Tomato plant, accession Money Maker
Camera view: bottom (45 deg); turntable rotation: 330 degrees
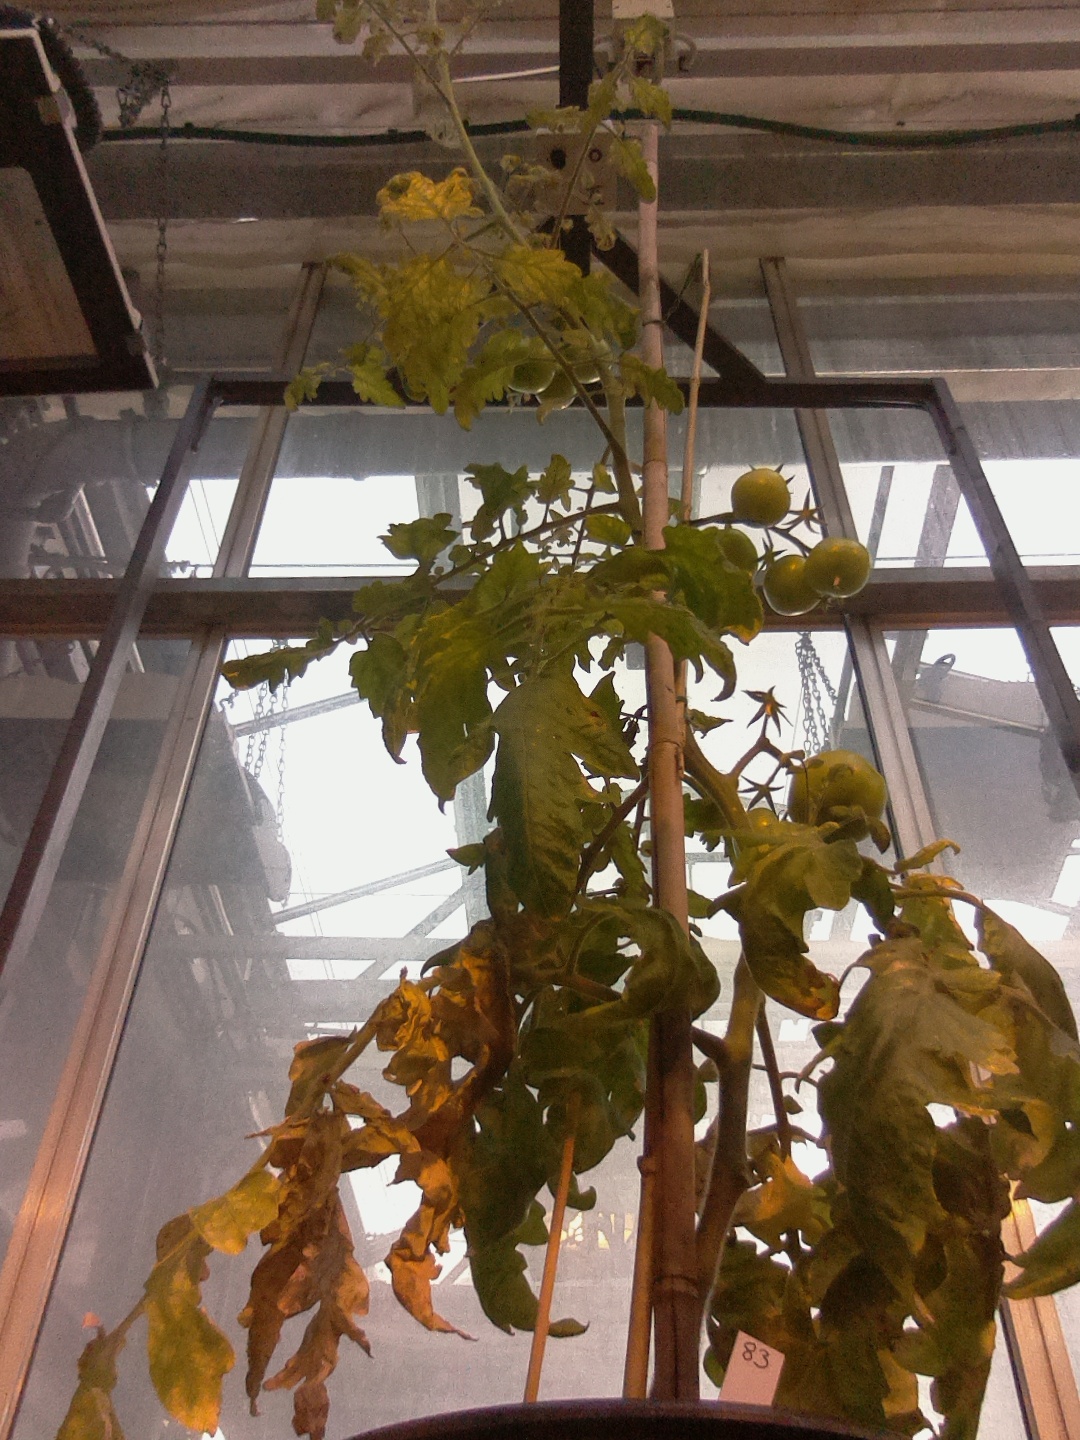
BBCH growth stage 78: 80% -90% of final fruit size